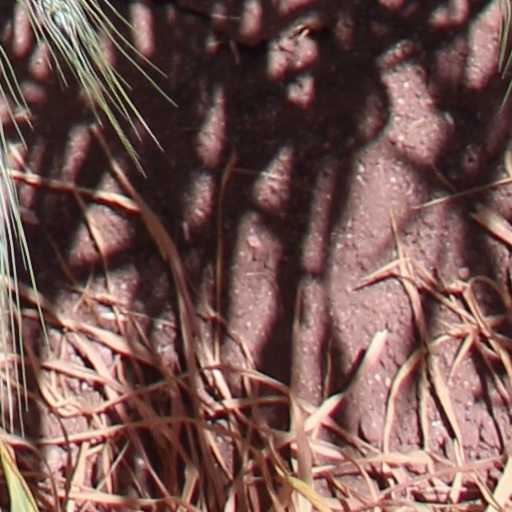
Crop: wheat